Buildings and architecture of New Orleans

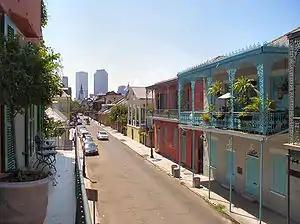
Colorful architecture in New Orleans, both old and new

The buildings and architecture of New Orleans reflect its history and multicultural heritage, from Creole cottages to historic mansions on St. Charles Avenue, from the balconies of the French Quarter to an Egyptian Revival U.S. Customs building and a rare example of a Moorish revival church.